The Fray

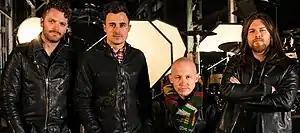
The Fray in 2014

The Fray is an American rock band from Denver, Colorado, formed in 2002 by schoolmates Isaac Slade and Joe King. Their debut studio album, "How to Save a Life" (2005) was released by Epic Records and received quadruple platinum certification by the Recording Industry Association of America (RIAA), as well as platinum certification in Australia, Canada, New Zealand and the United Kingdom. Its release was supported by their first hit single, "Over My Head (Cable Car)", which peaked at number eight on the "Billboard" Hot 100. The band saw their furthest success with the song's follow-up, "How to Save a Life", which peaked at number three on the chart and was also a hit in Australia, Canada, Ireland, Italy, Spain, Sweden and the United Kingdom. Both songs received Grammy Award nominations: Best Pop Performance by a Duo or Group with Vocals, and Best Rock Performance by a Duo or Group, respectively.